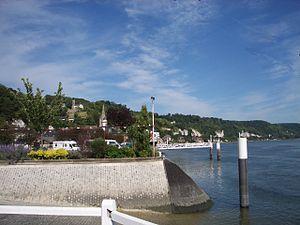
La Bouille (Seine Maritime) l'embarcadère du bac